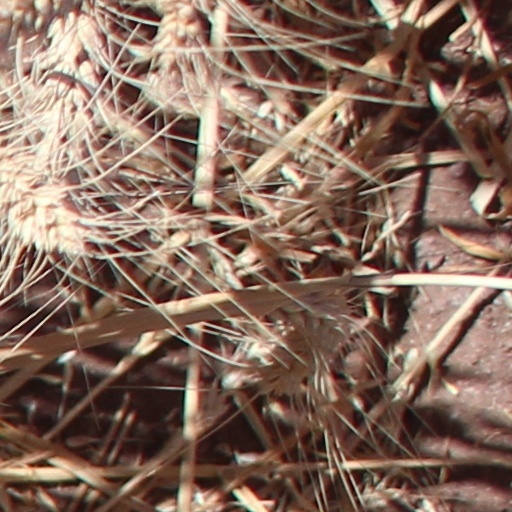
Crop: wheat